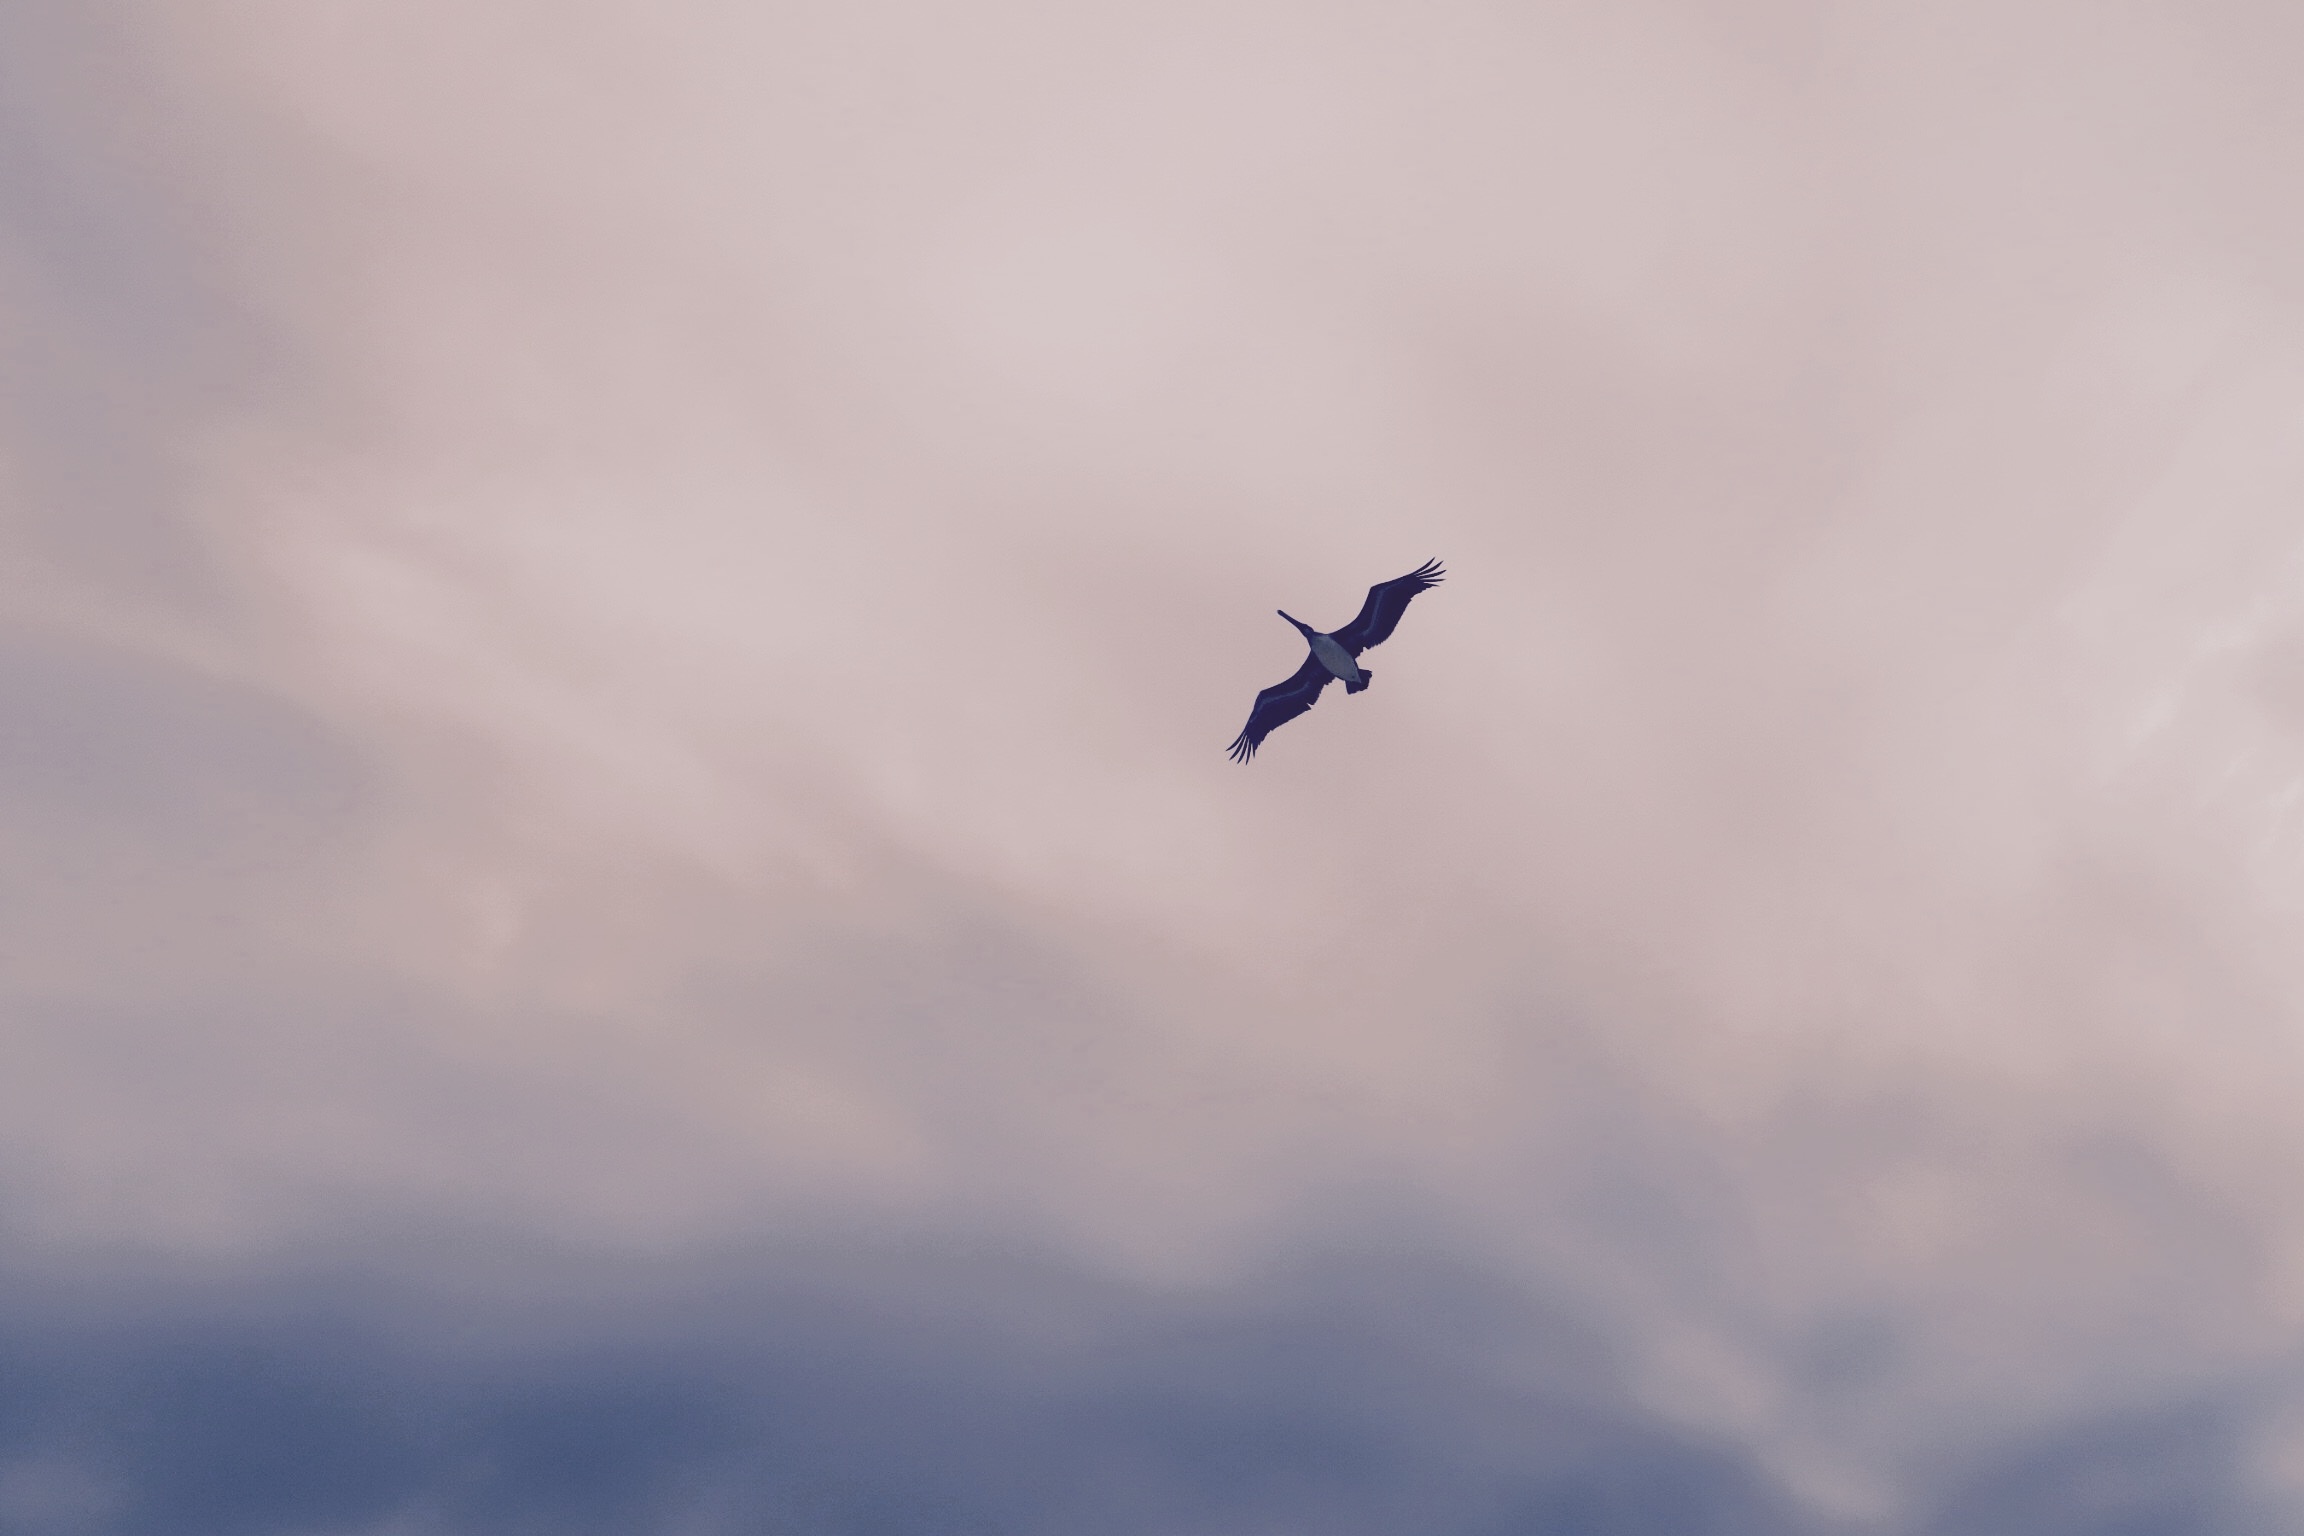
bird, wing, cloud, sky, airplane, aircraft, vehicle, aviation, flight, blue, air show, atmosphere of earth